List of birds of Yellowstone National Park

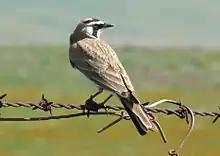
Horned lark

Larks are small terrestrial birds with often extravagant songs and display flights. Most larks are fairly dull in appearance. Their food is insects and seeds. One species has been recorded in Yellowstone.